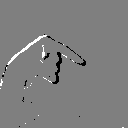
ASL letter: q